Trim tab

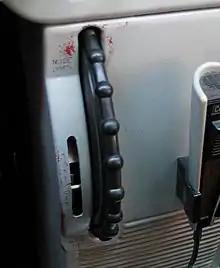
The trim-tab control of a small airplane. Rotating the wheel upwards changes the 'hands-off' elevator position to create a more nose-down attitude, downwards more nose-up.

Trim tabs are variously integrated into the rudder, elevators, and ailerons of a fixed-wing aircraft. As such, they are elements of an aircraft's system for allowing the pilot to control and maintain airspeed with a minimum of inputs and mental concentration. Many newer aircraft, especially jet aircraft, have electric trim controls.